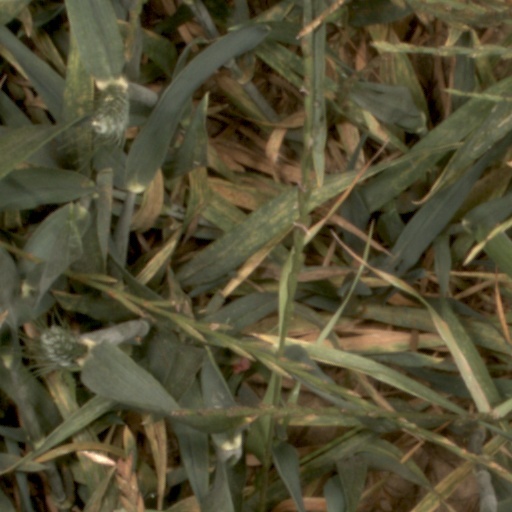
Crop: wheat